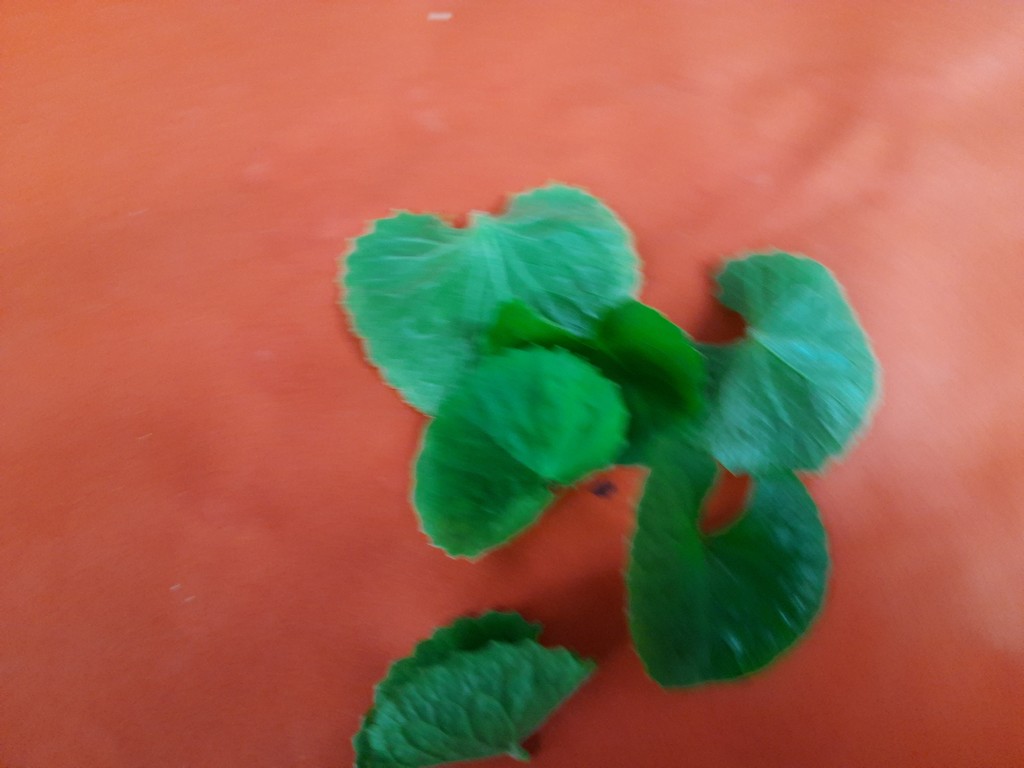
Label: Healthy